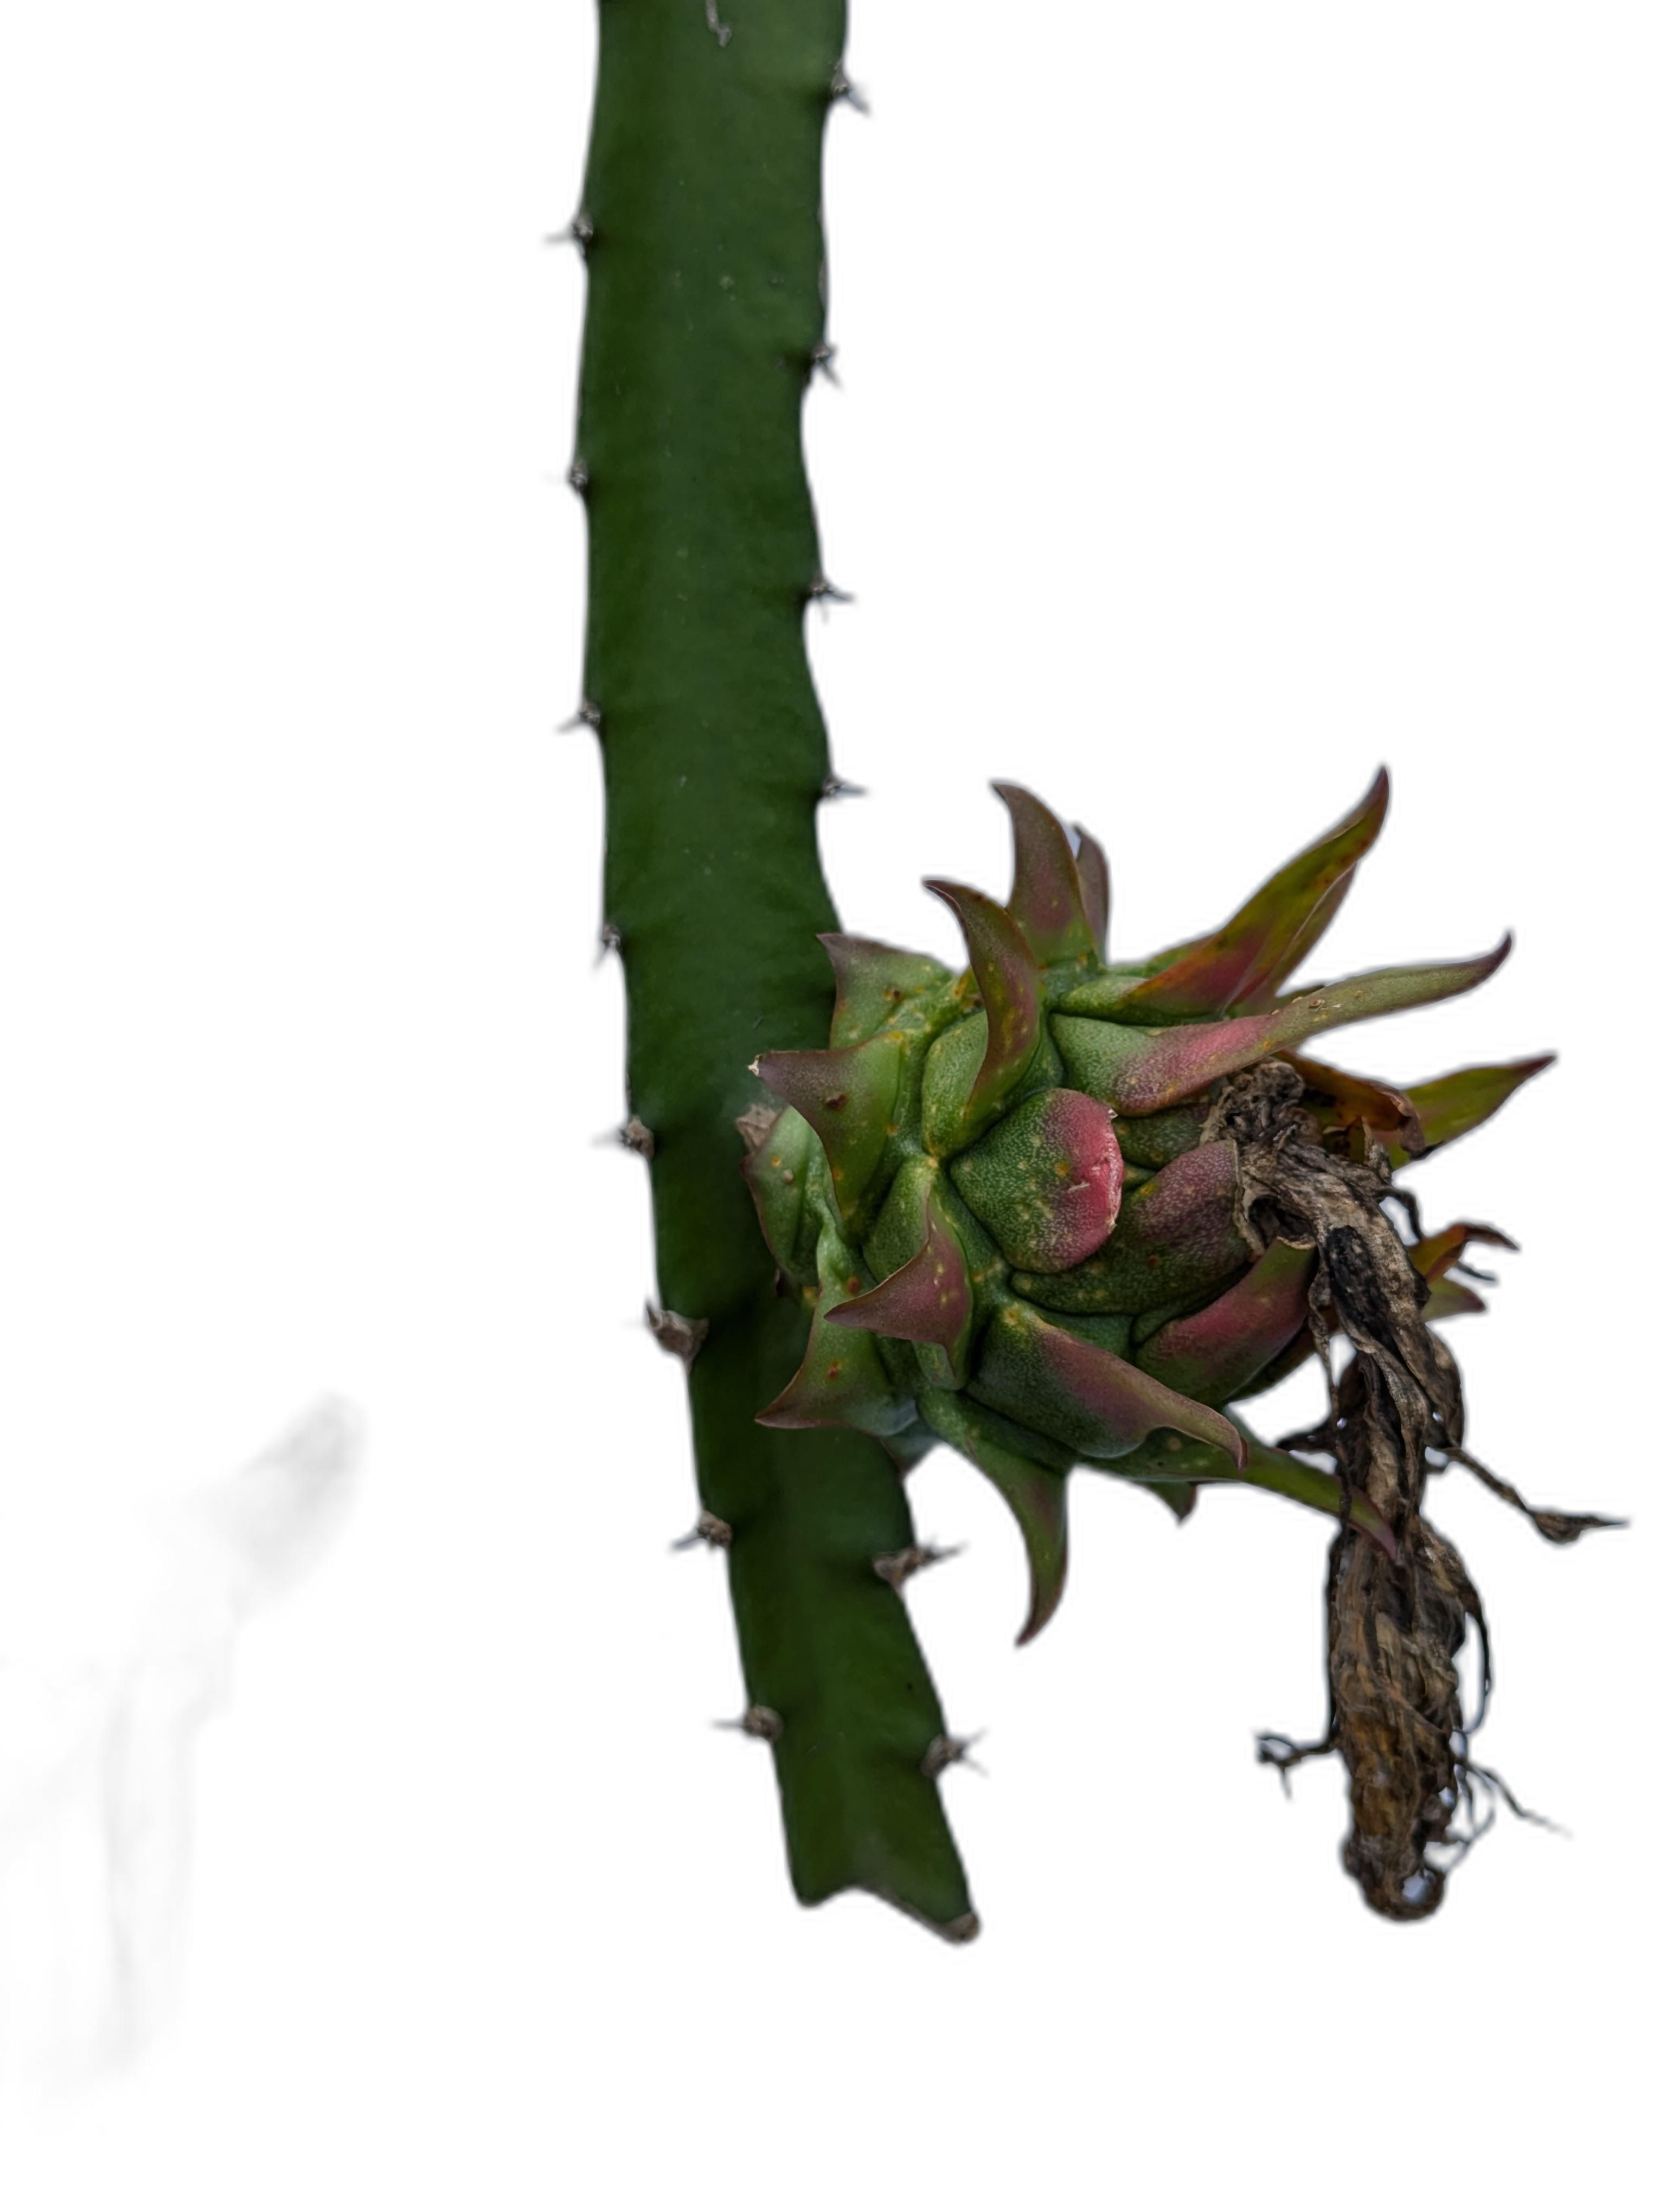
Label: Good fruit